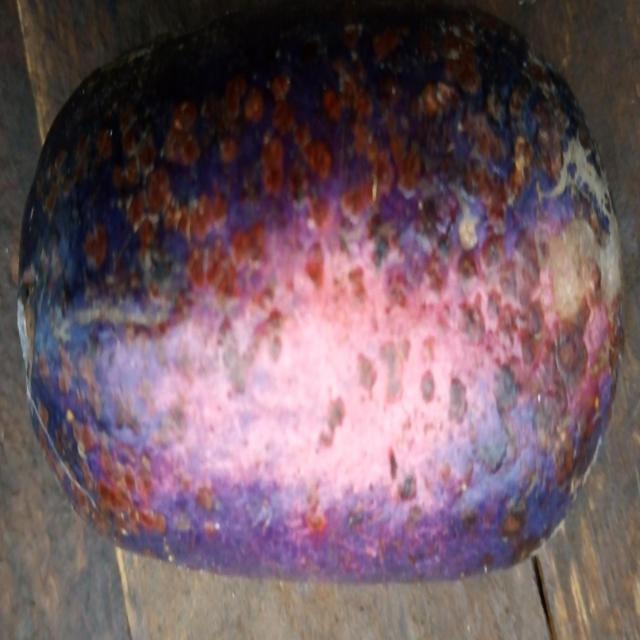
Plum grade: unripe